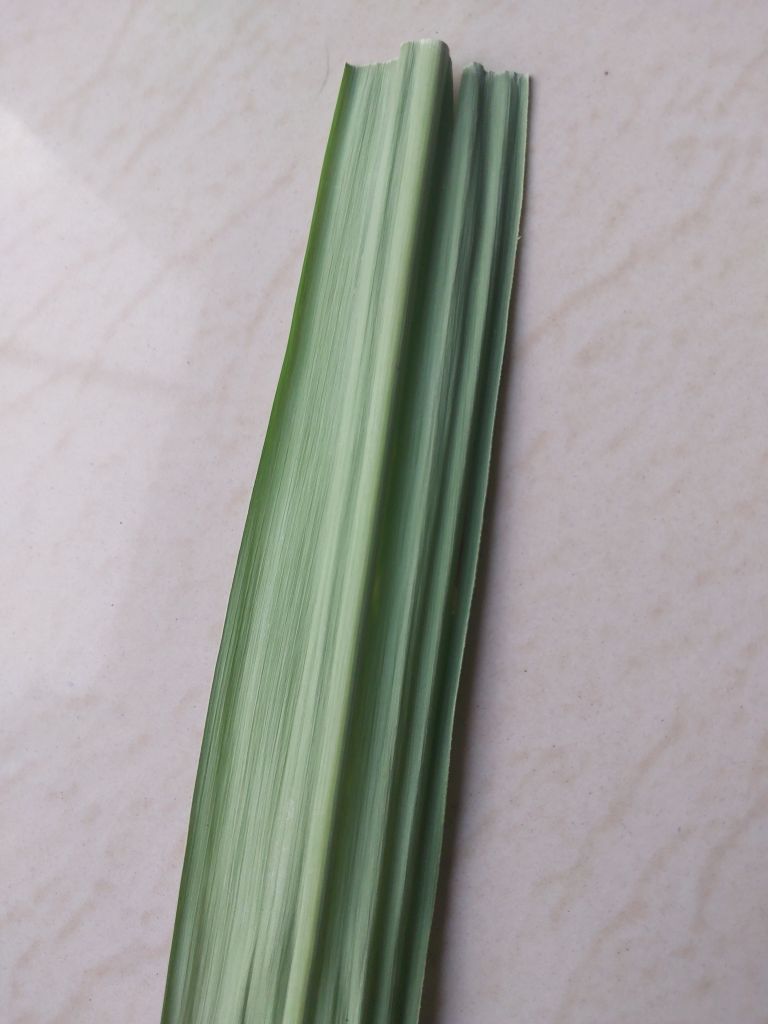
Label: Viral Disease